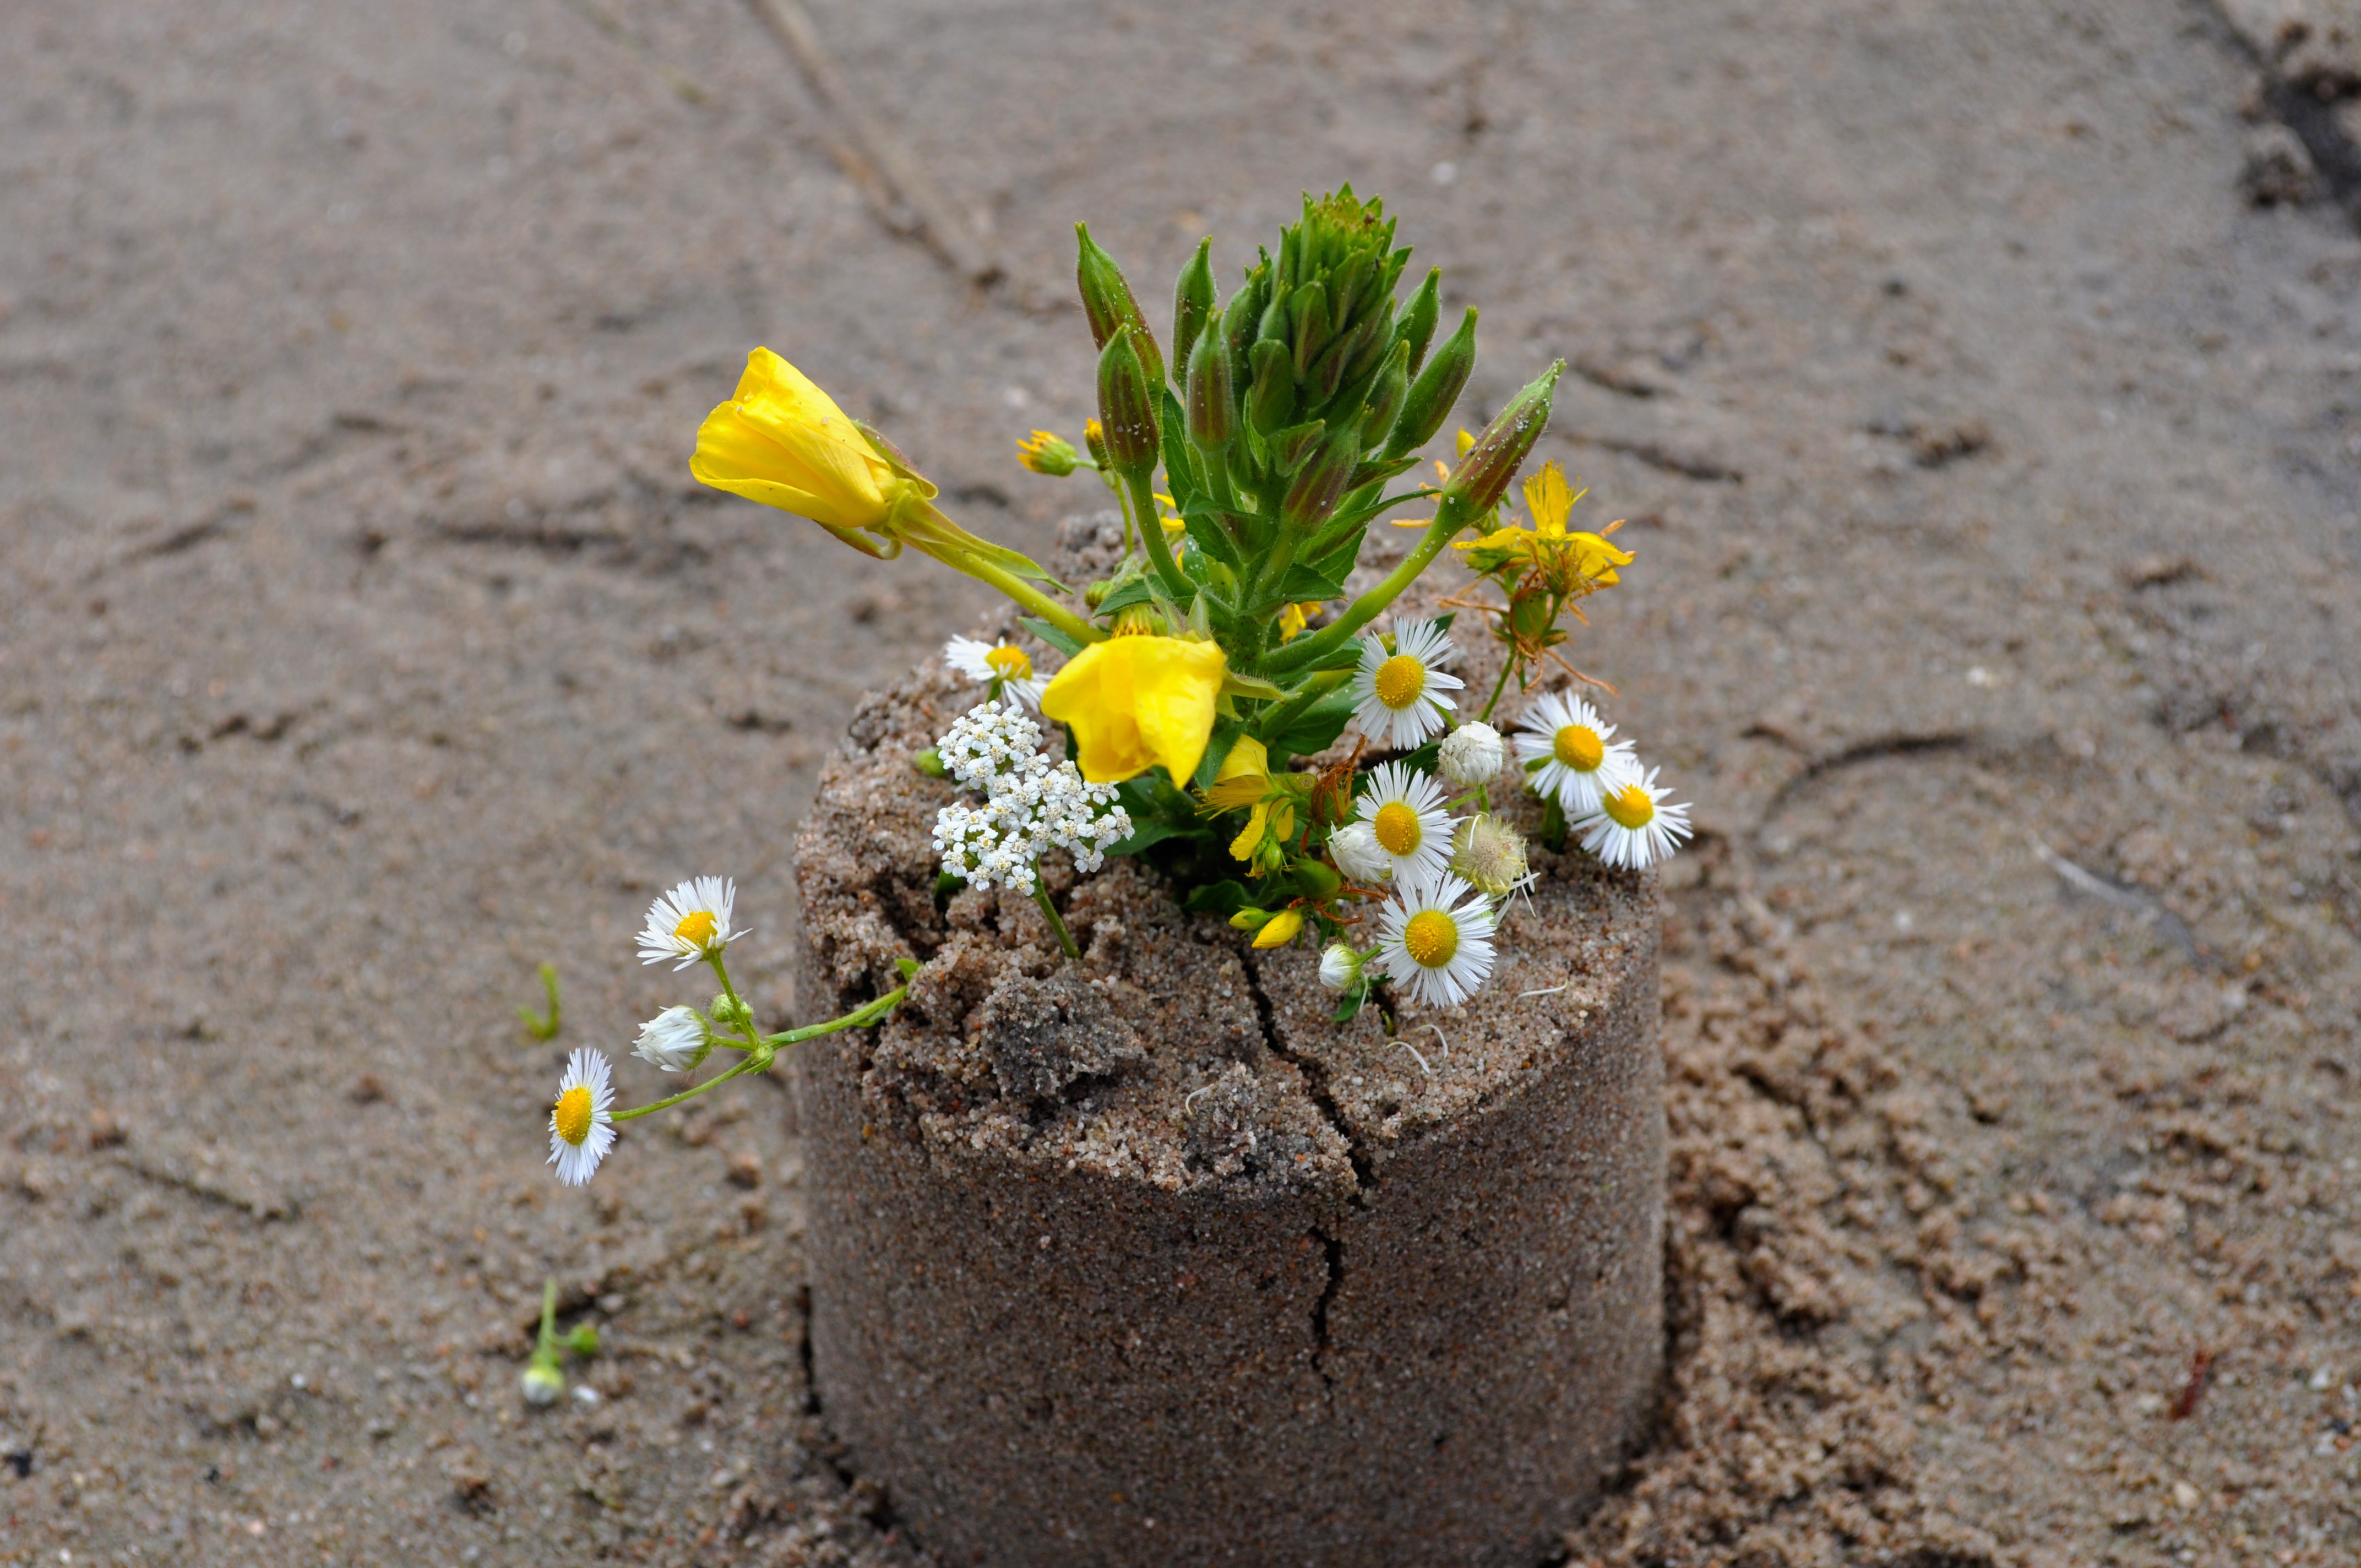
beach, sand, plant, leaf, flower, bouquet, spring, produce, soil, botany, yellow, garden, flora, wildflower, flowers, flowering plant, land plant